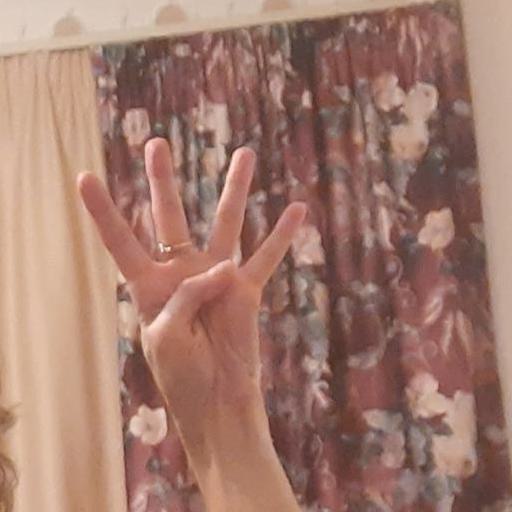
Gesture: four